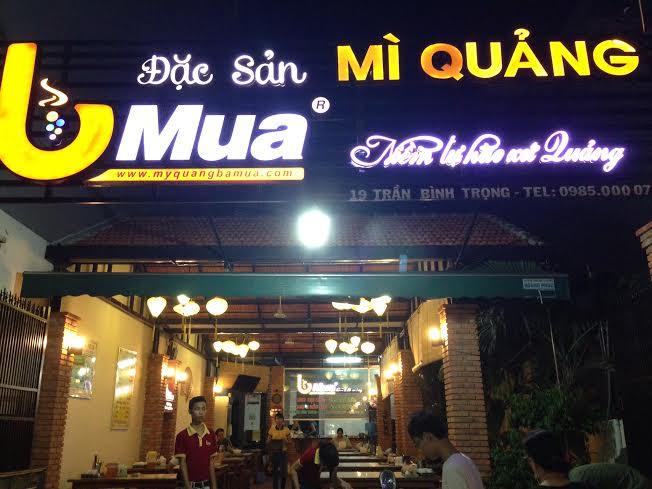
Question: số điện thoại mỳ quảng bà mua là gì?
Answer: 098500007